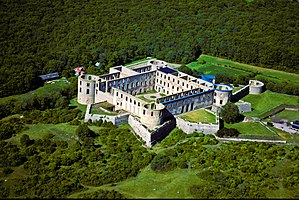
Borgholm Slot
Slotsruinen set fra luften 2013
Borgholm Slot var et slot på Øland. Slotsruinerne ligger ved den nuværende by Borgholm.